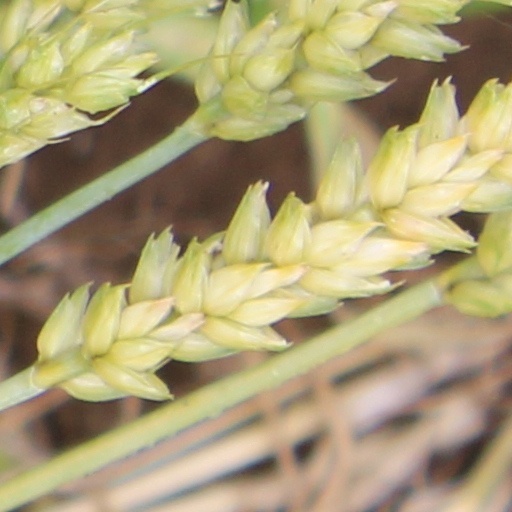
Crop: wheat